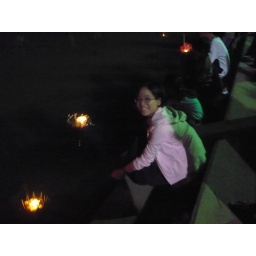
I made Kra-tong which is made of banana leaves and flowers and floated it in the river.